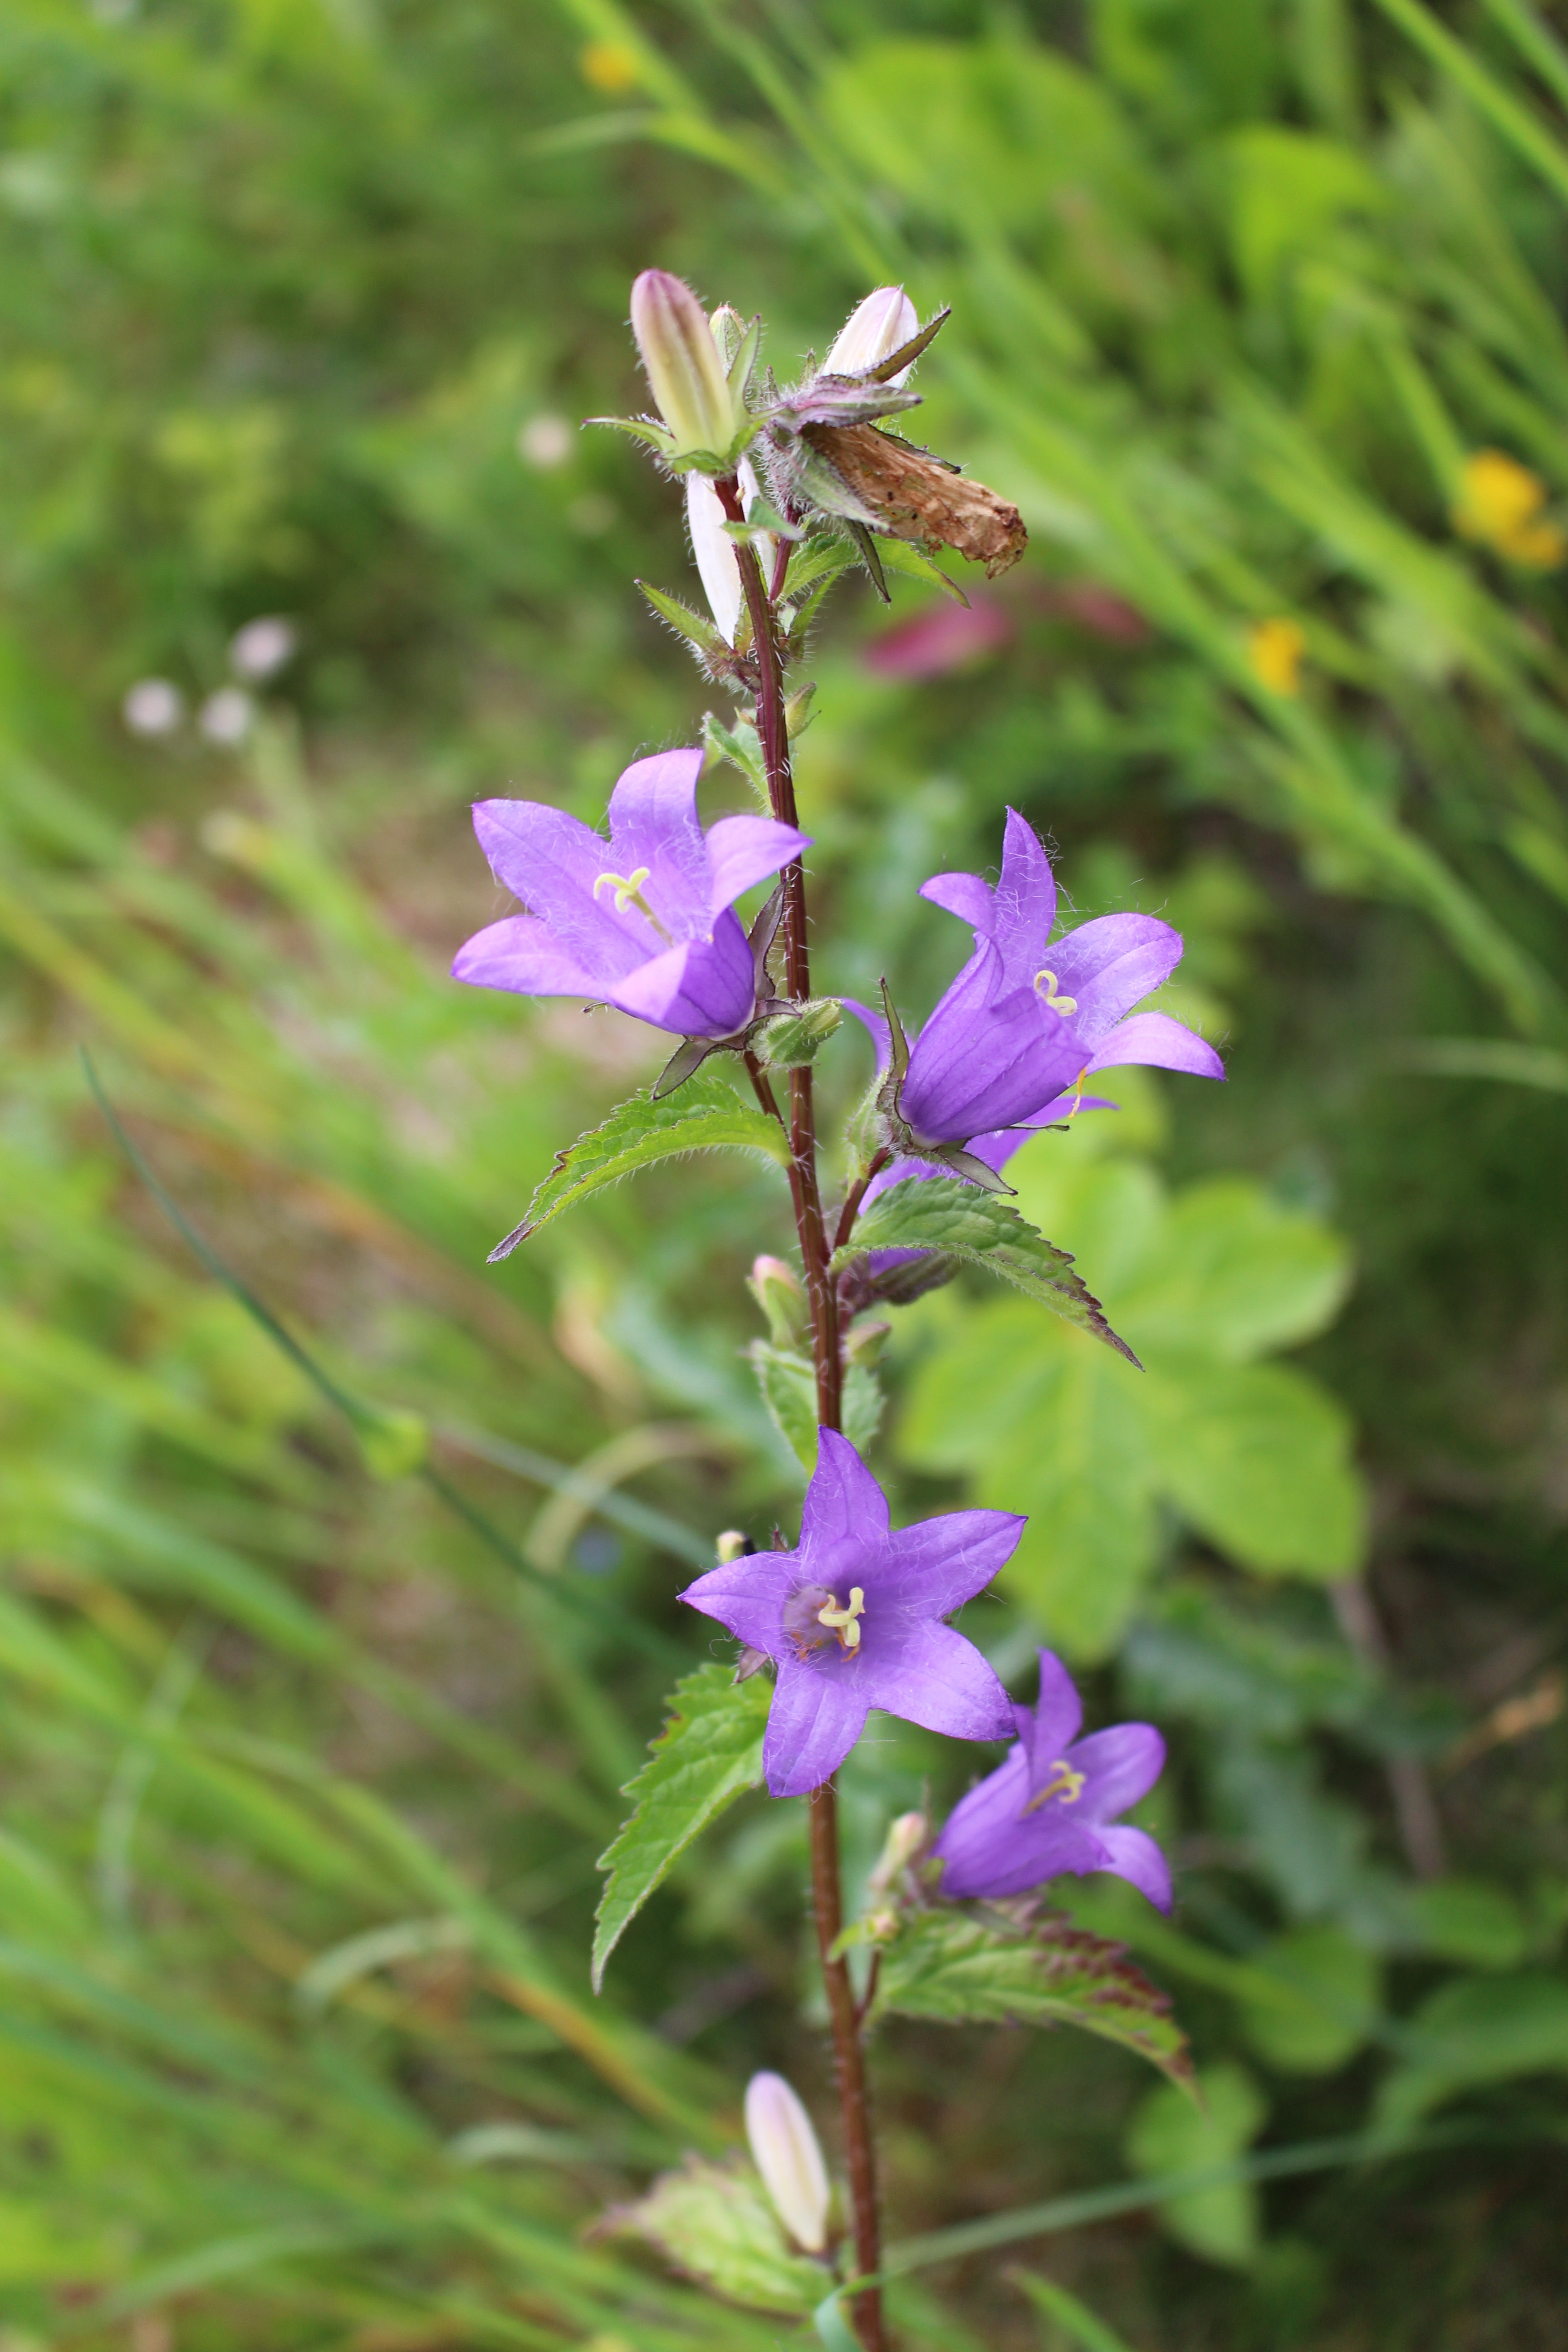
plant, flower, herb, botany, flora, wildflower, herbs, bellflower, flowering plant, alpine flowers, bellflower family, land plant